Alice Marriott (actress)

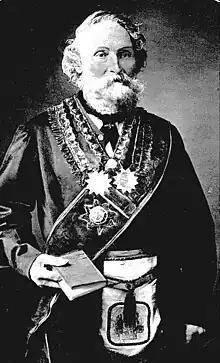
Alice Marriott's father, James Henry Marriott, in costume of founder of Oddfellows Hall, Wellington

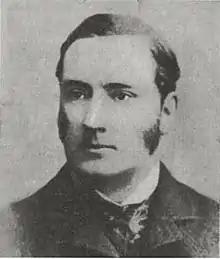
Alice Marriott's son, Richard Horatio Marriott Edgar

Alice Marriott was born on 17 December 1824 in London, and baptised on 13 February 1825 at St Leonard's, Shoreditch, London. Her parents were James Henry Marriott (c. 1800 – 25 August 1886), a London, England-born New Zealand theatre manager, actor, entertainer, dramatist, songwriter, engraver, optician and bookseller and his wife, Sarah.